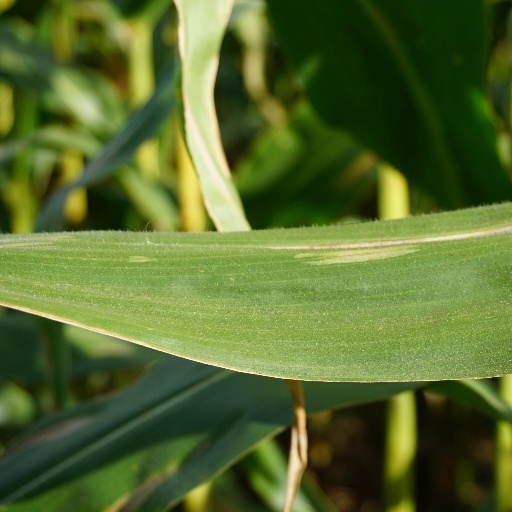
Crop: maize; corn